Padmashree Laloo Prasad Yadav

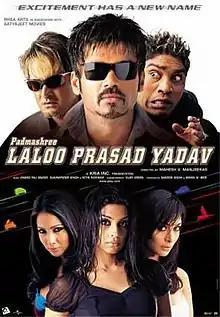
Movie poster

Padmashree Laloo Prasad Yadav is a 2005 Indian Hindi-language comedy film directed by Mahesh Manjrekar. Starring Sunil Shetty, Mahesh Manjrekar Johnny Lever, Sharat Saxena and Gulshan Grover in supporting roles. The title, which comprises the names of the four lead characters, is meant to be a pun on Lalu Prasad Yadav, an Indian politician. A portion of the film was shot in South Africa. The film was loosely based on 1988 film by Charles Crichton "A Fish Called Wanda".